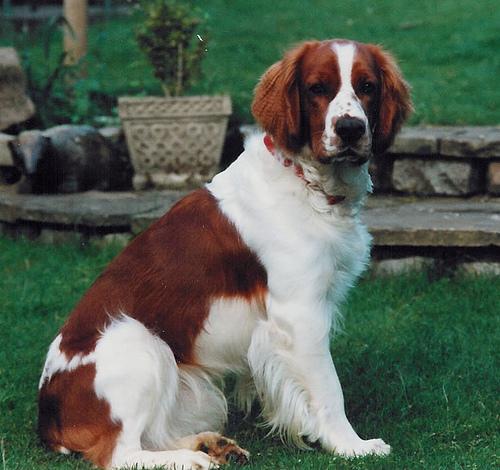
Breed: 202-n000023-Welsh_springer_spaniel